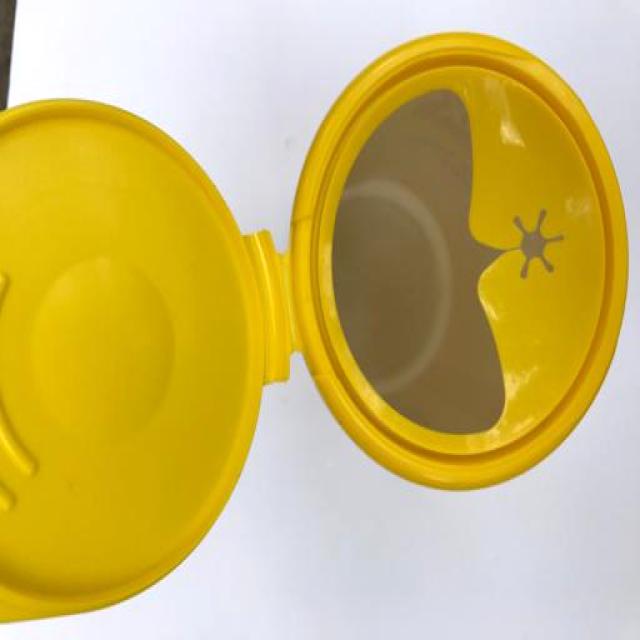
Label: Plastic